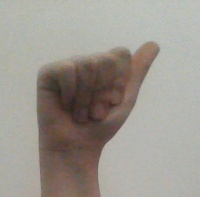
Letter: dhad